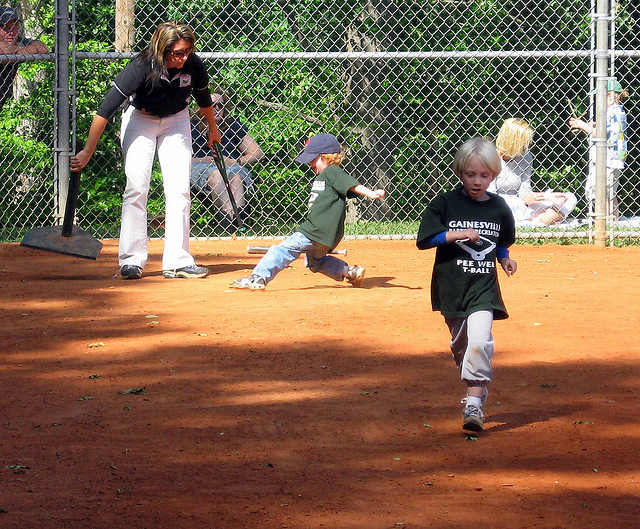
user: Given an image and a question. Answer the question in a short answer. Question: The child in black is running towards what base? Short Answer:
assistant: first